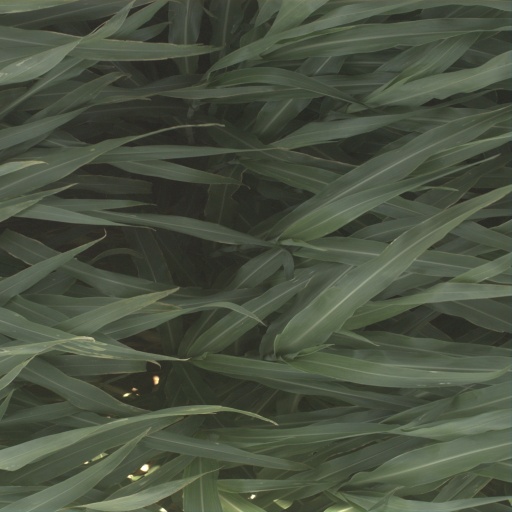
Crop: sorghum